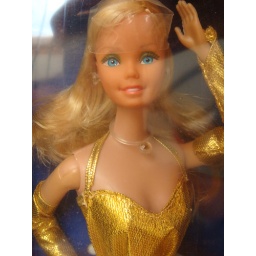
Barbie Superstar era: Golden Dream, with Golden glows and orange stone jewel, european version, made in Taiwan, 1980